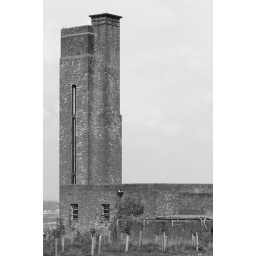
Old building at the former RAF air base at Wroughton, near Swindon, now home of the Science Museum stores.